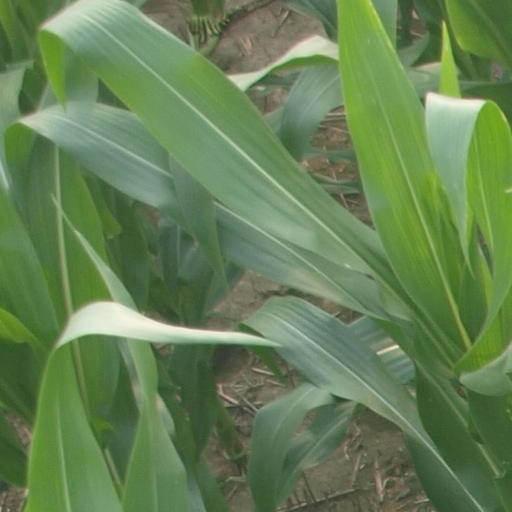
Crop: maize; corn